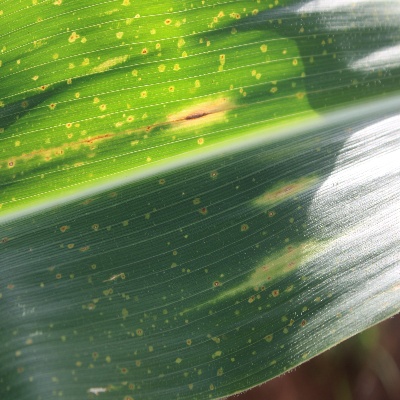
Crop: Maize
Condition: leaf spot